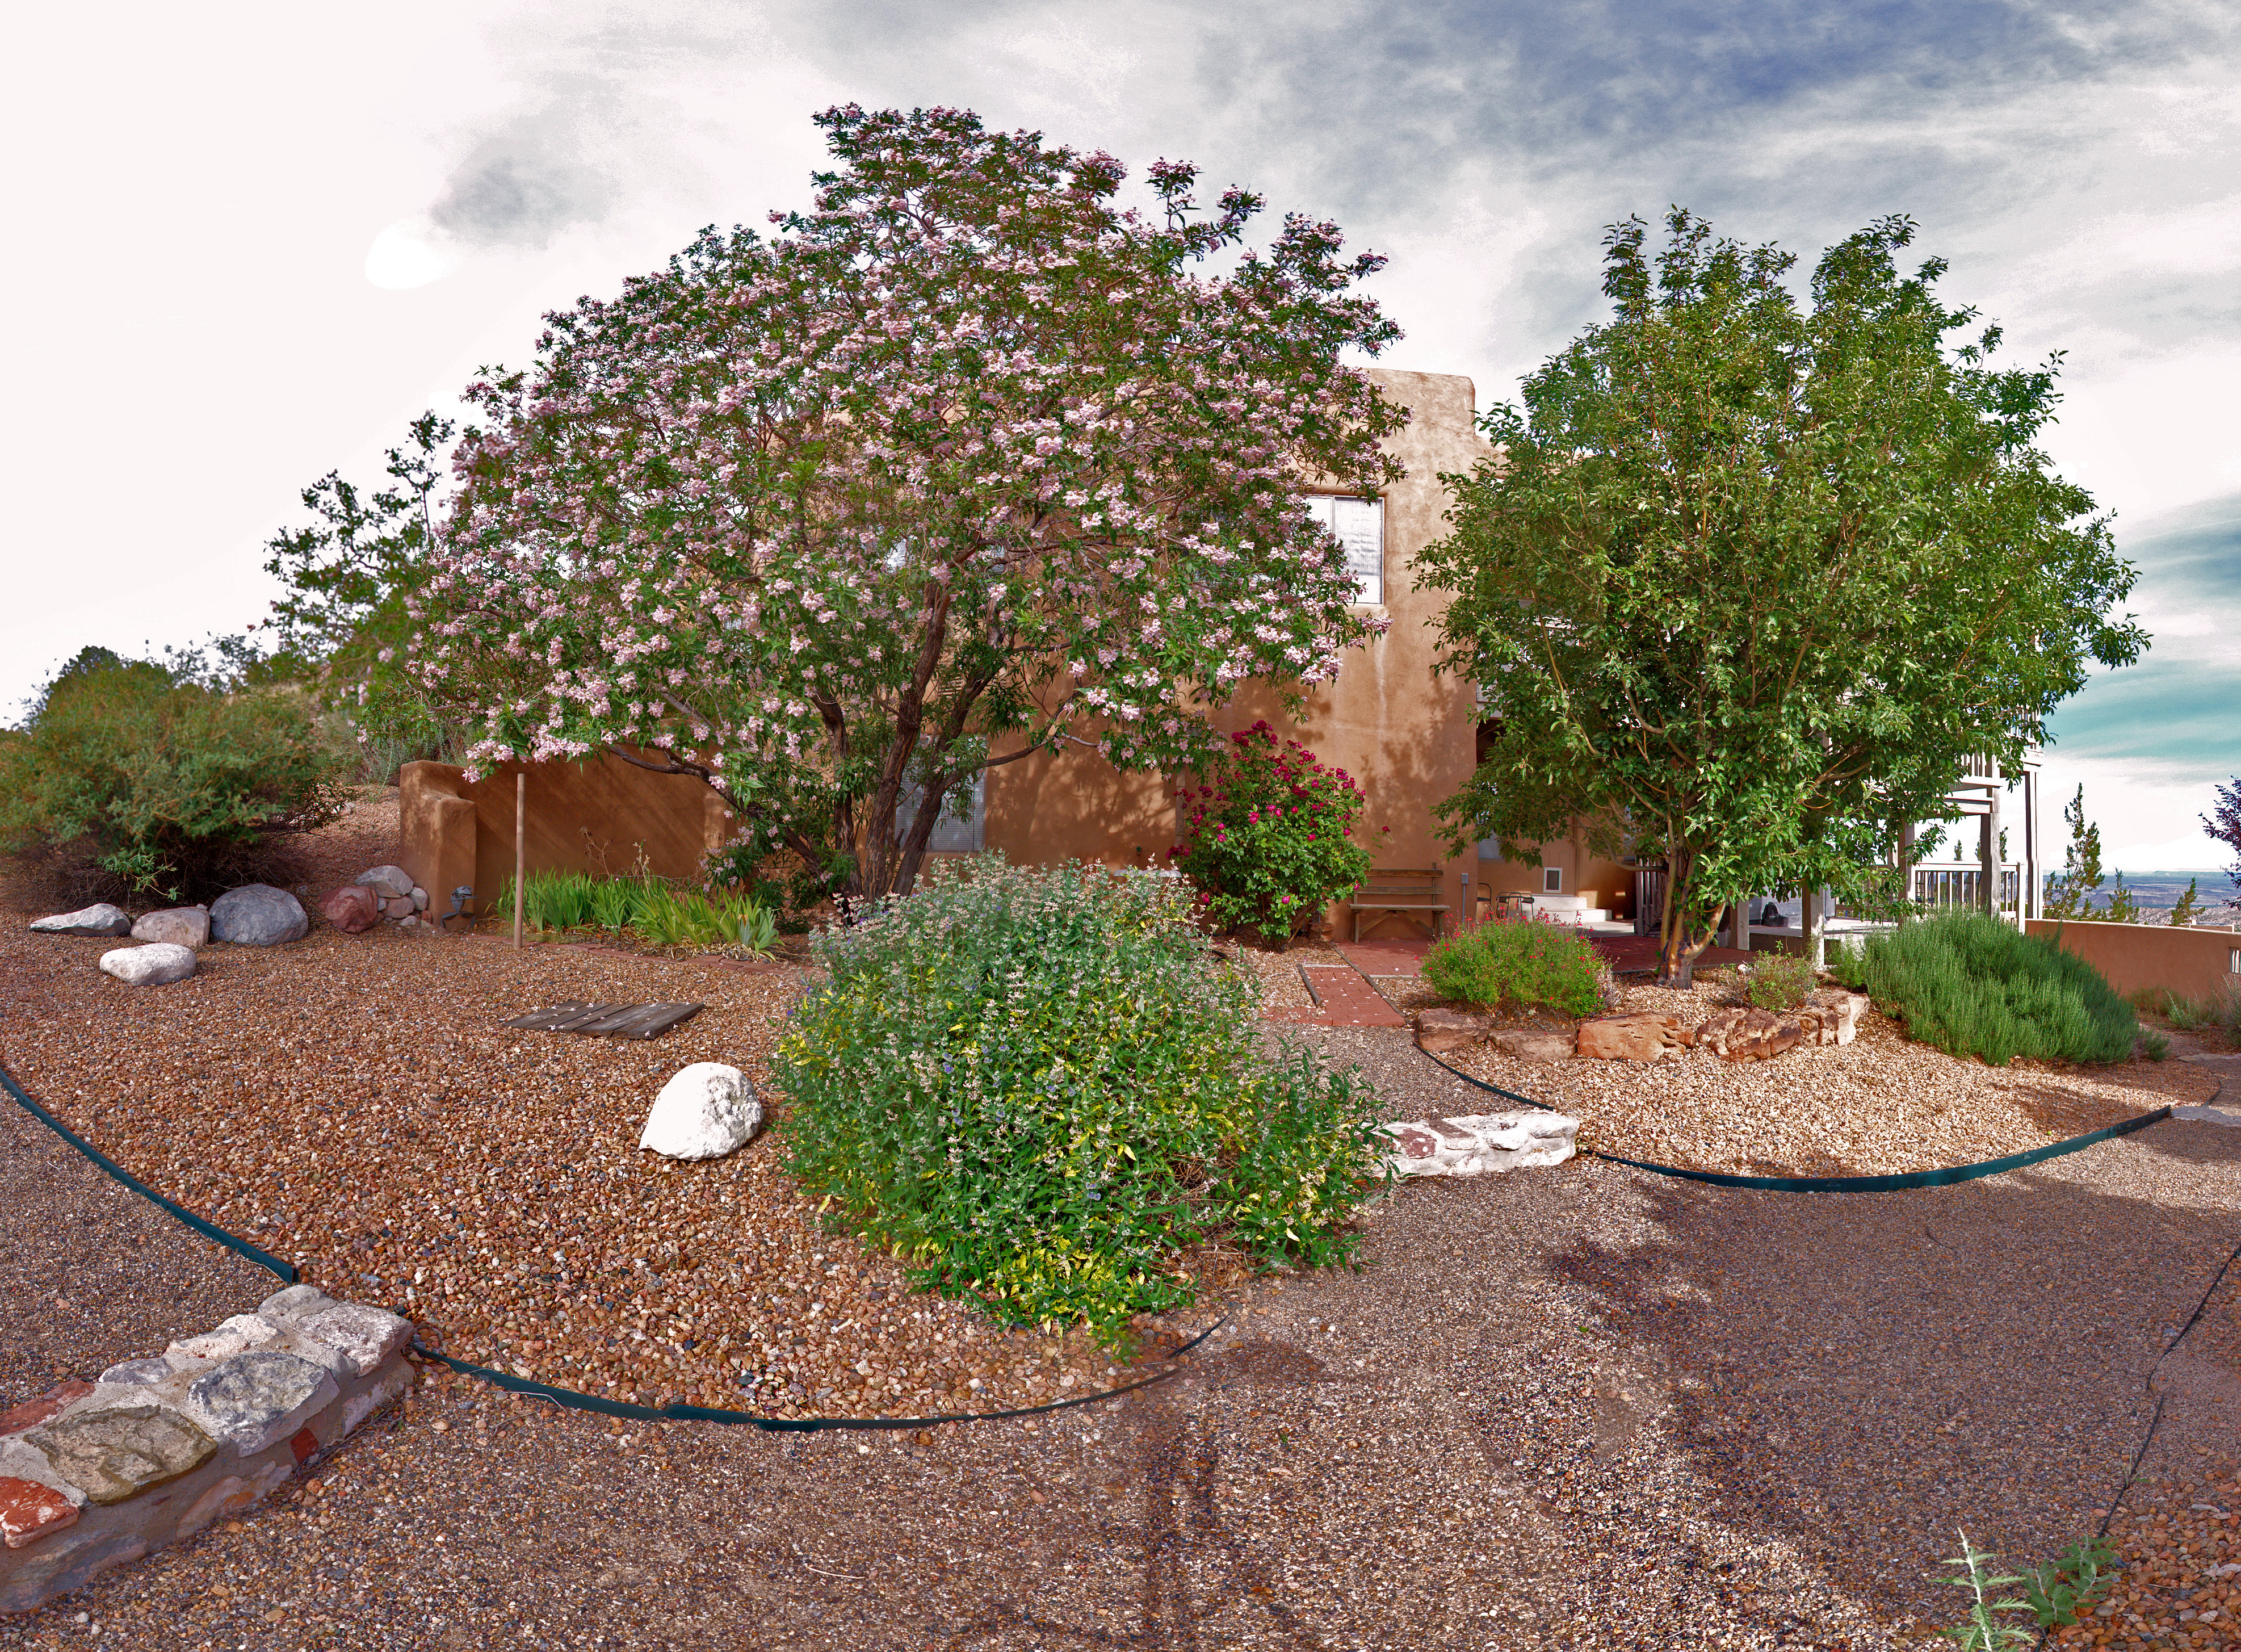
landscape, tree, plant, lawn, flower, home, panorama, backyard, soil, property, garden, landscaping, shrub, estate, yard, real estate, ptgui, residential area, woody plant